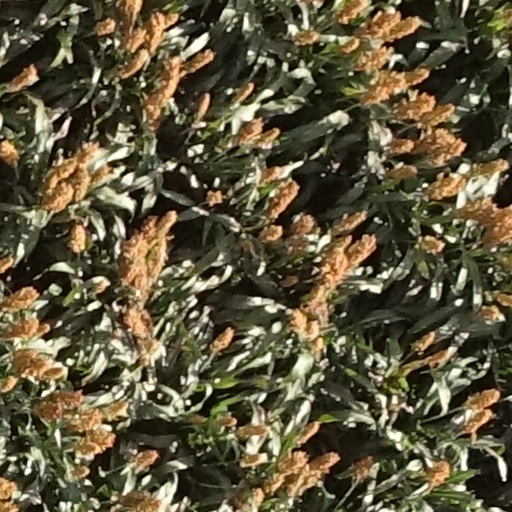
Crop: sorghum